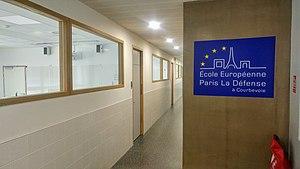
Salles de classe de l'école européenne au lycée Lucie Aubrac
L'École européenne Paris La Défense est un établissement public d'enseignement français, qui bénéficie du statut d'école européenne agréée de type 2. Il s'agit d'une école intergouvernementale et bilingue fondée sur la convention des Écoles européennes. Elle est la quatrième école en France préparant au baccalauréat européen.